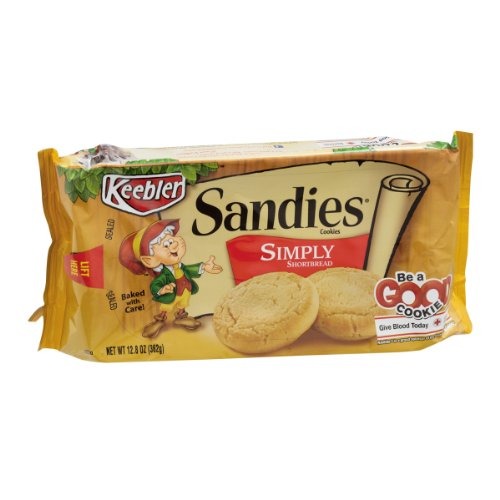
Item Name: Keebler, Sandies Simply Shortbread Cookies, 16 oz
Value: 16.0
Unit: oz

Price: 5.94